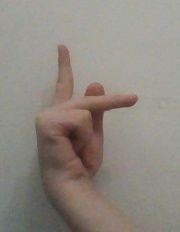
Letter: dha